Michał Walicki

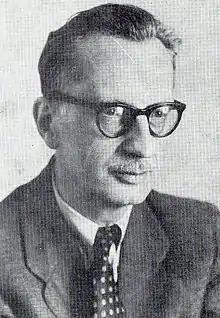
Michał Walicki

Michał Marian Walicki (8 August 1904 in St. Petersburg – 22 August 1966 in Warsaw) was a Polish art historian and professor at the Warsaw University of Technology and School of Fine Arts (later Academy of Fine Arts in Warsaw).